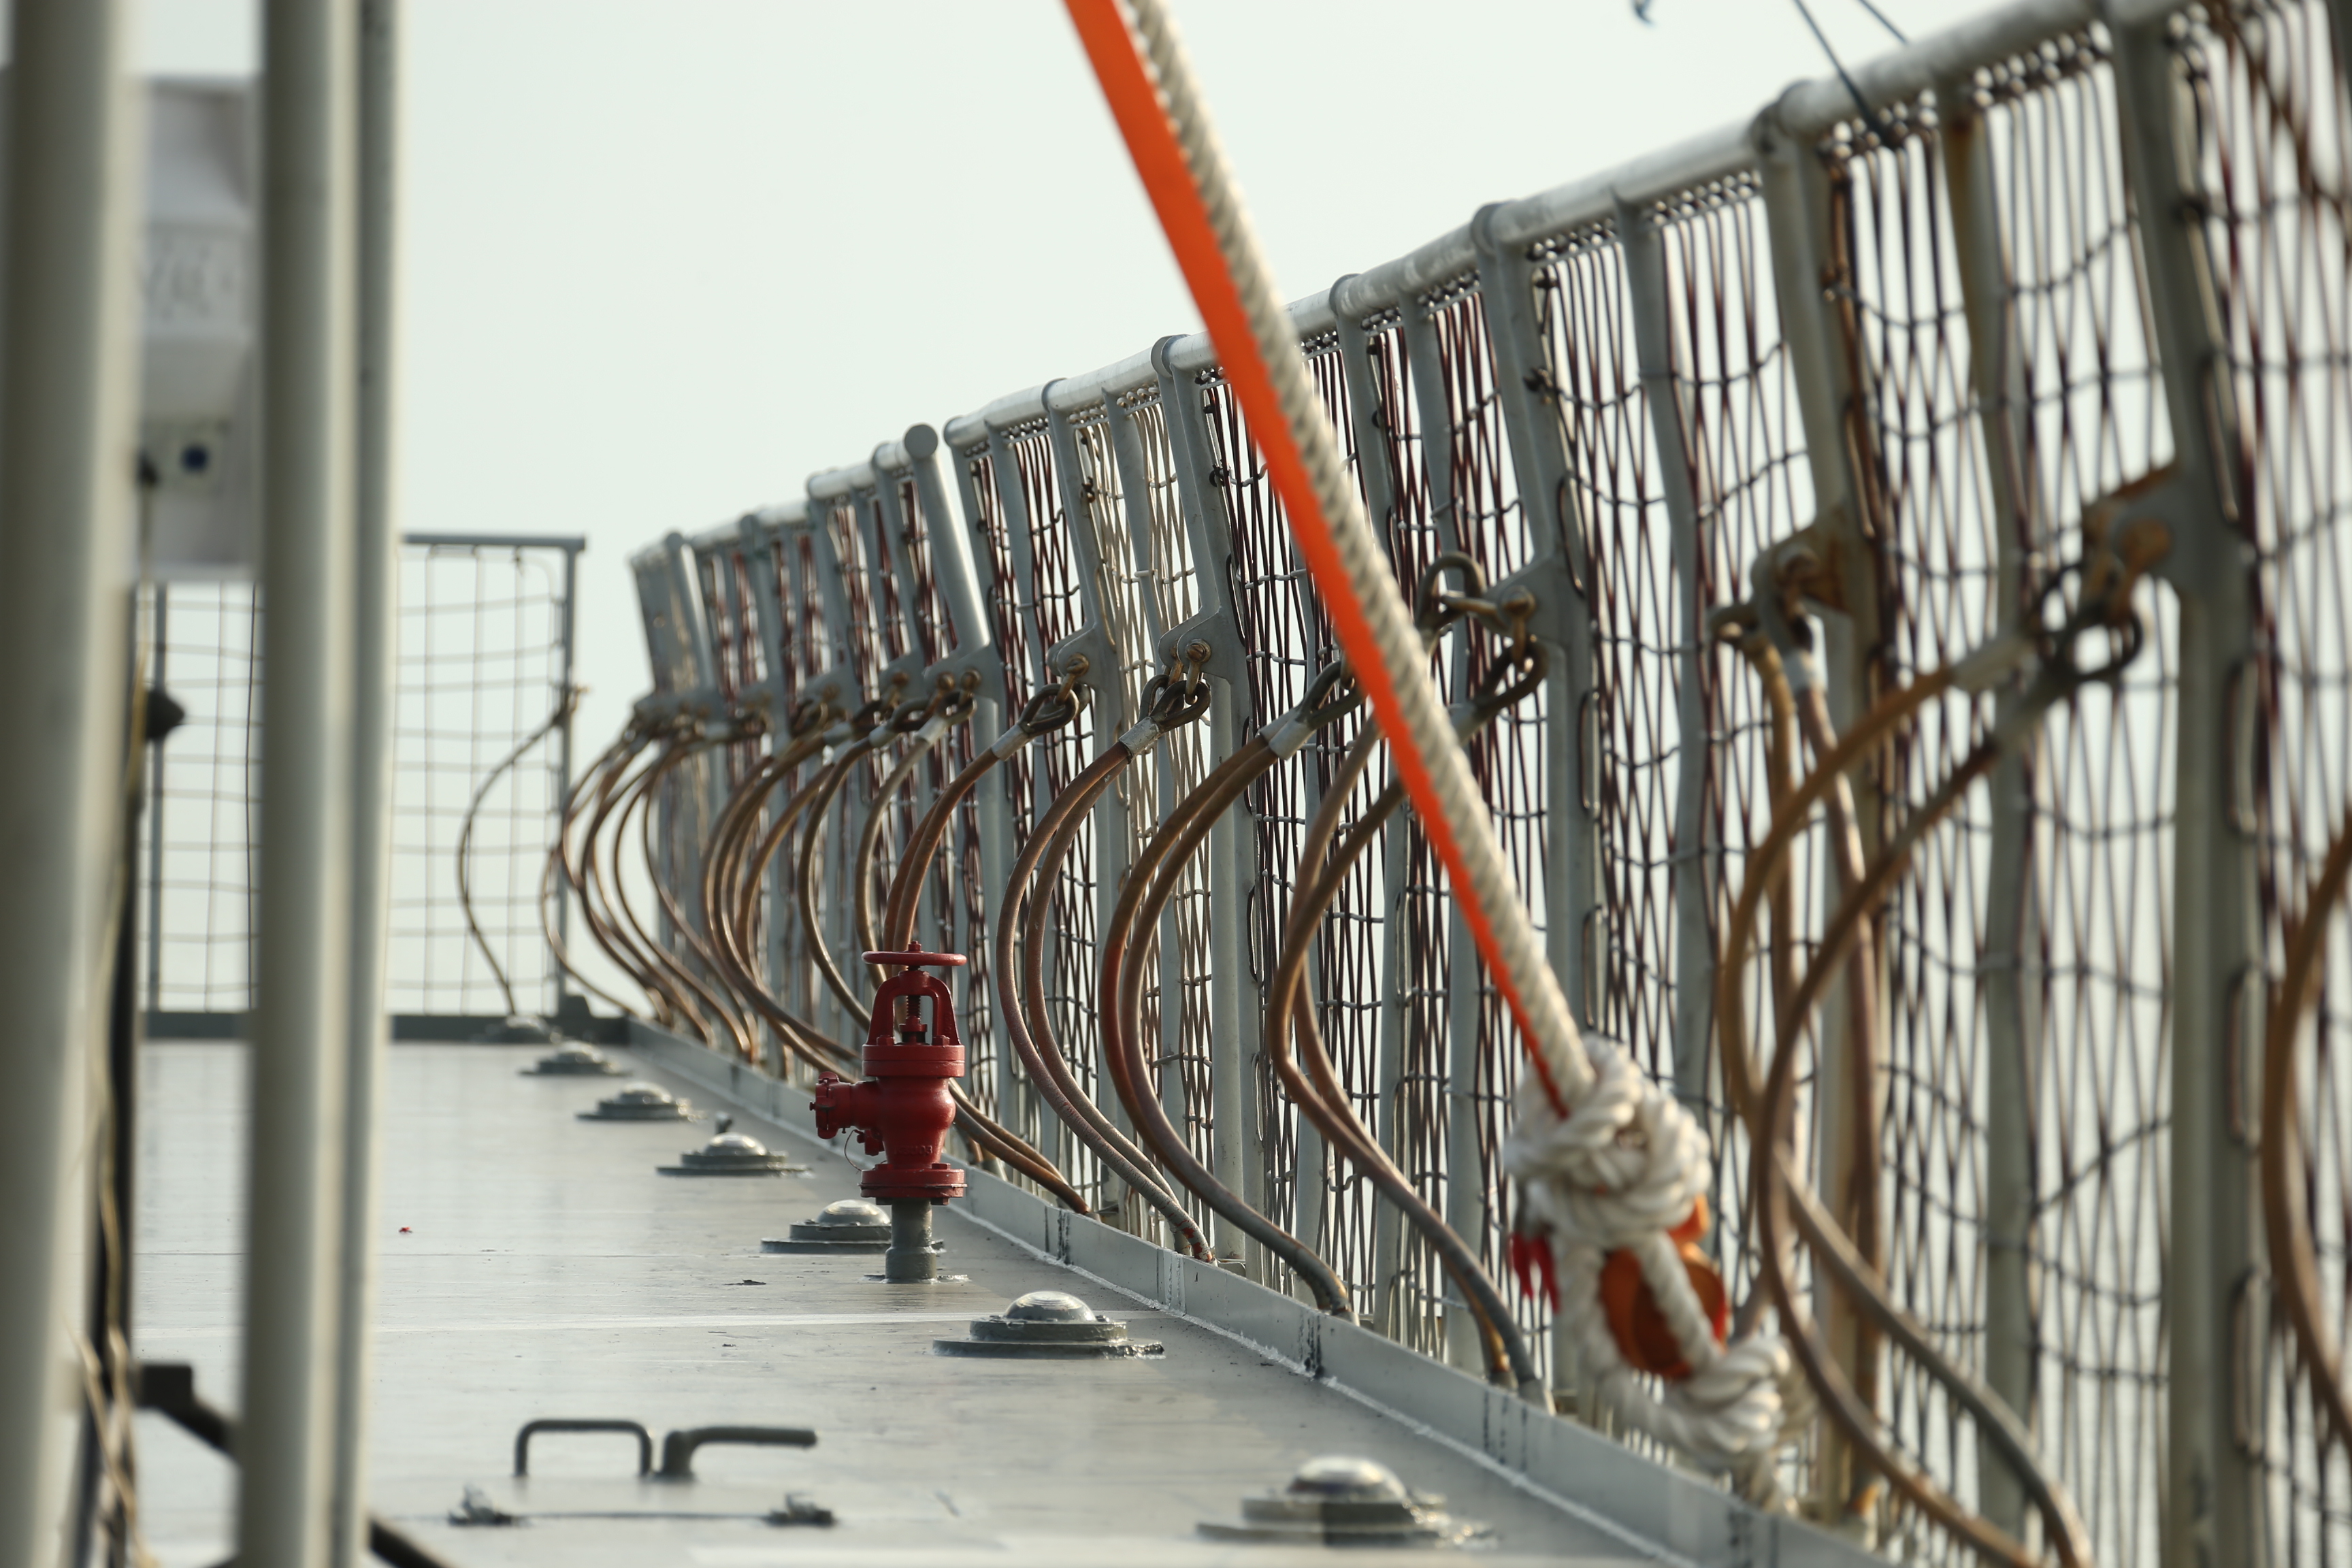
nature, structure, iron, electrical wiring, handrail, metal, wire, steel, fence, building